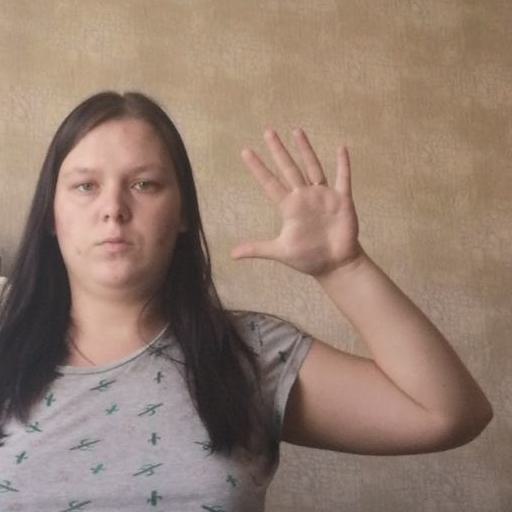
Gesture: palm